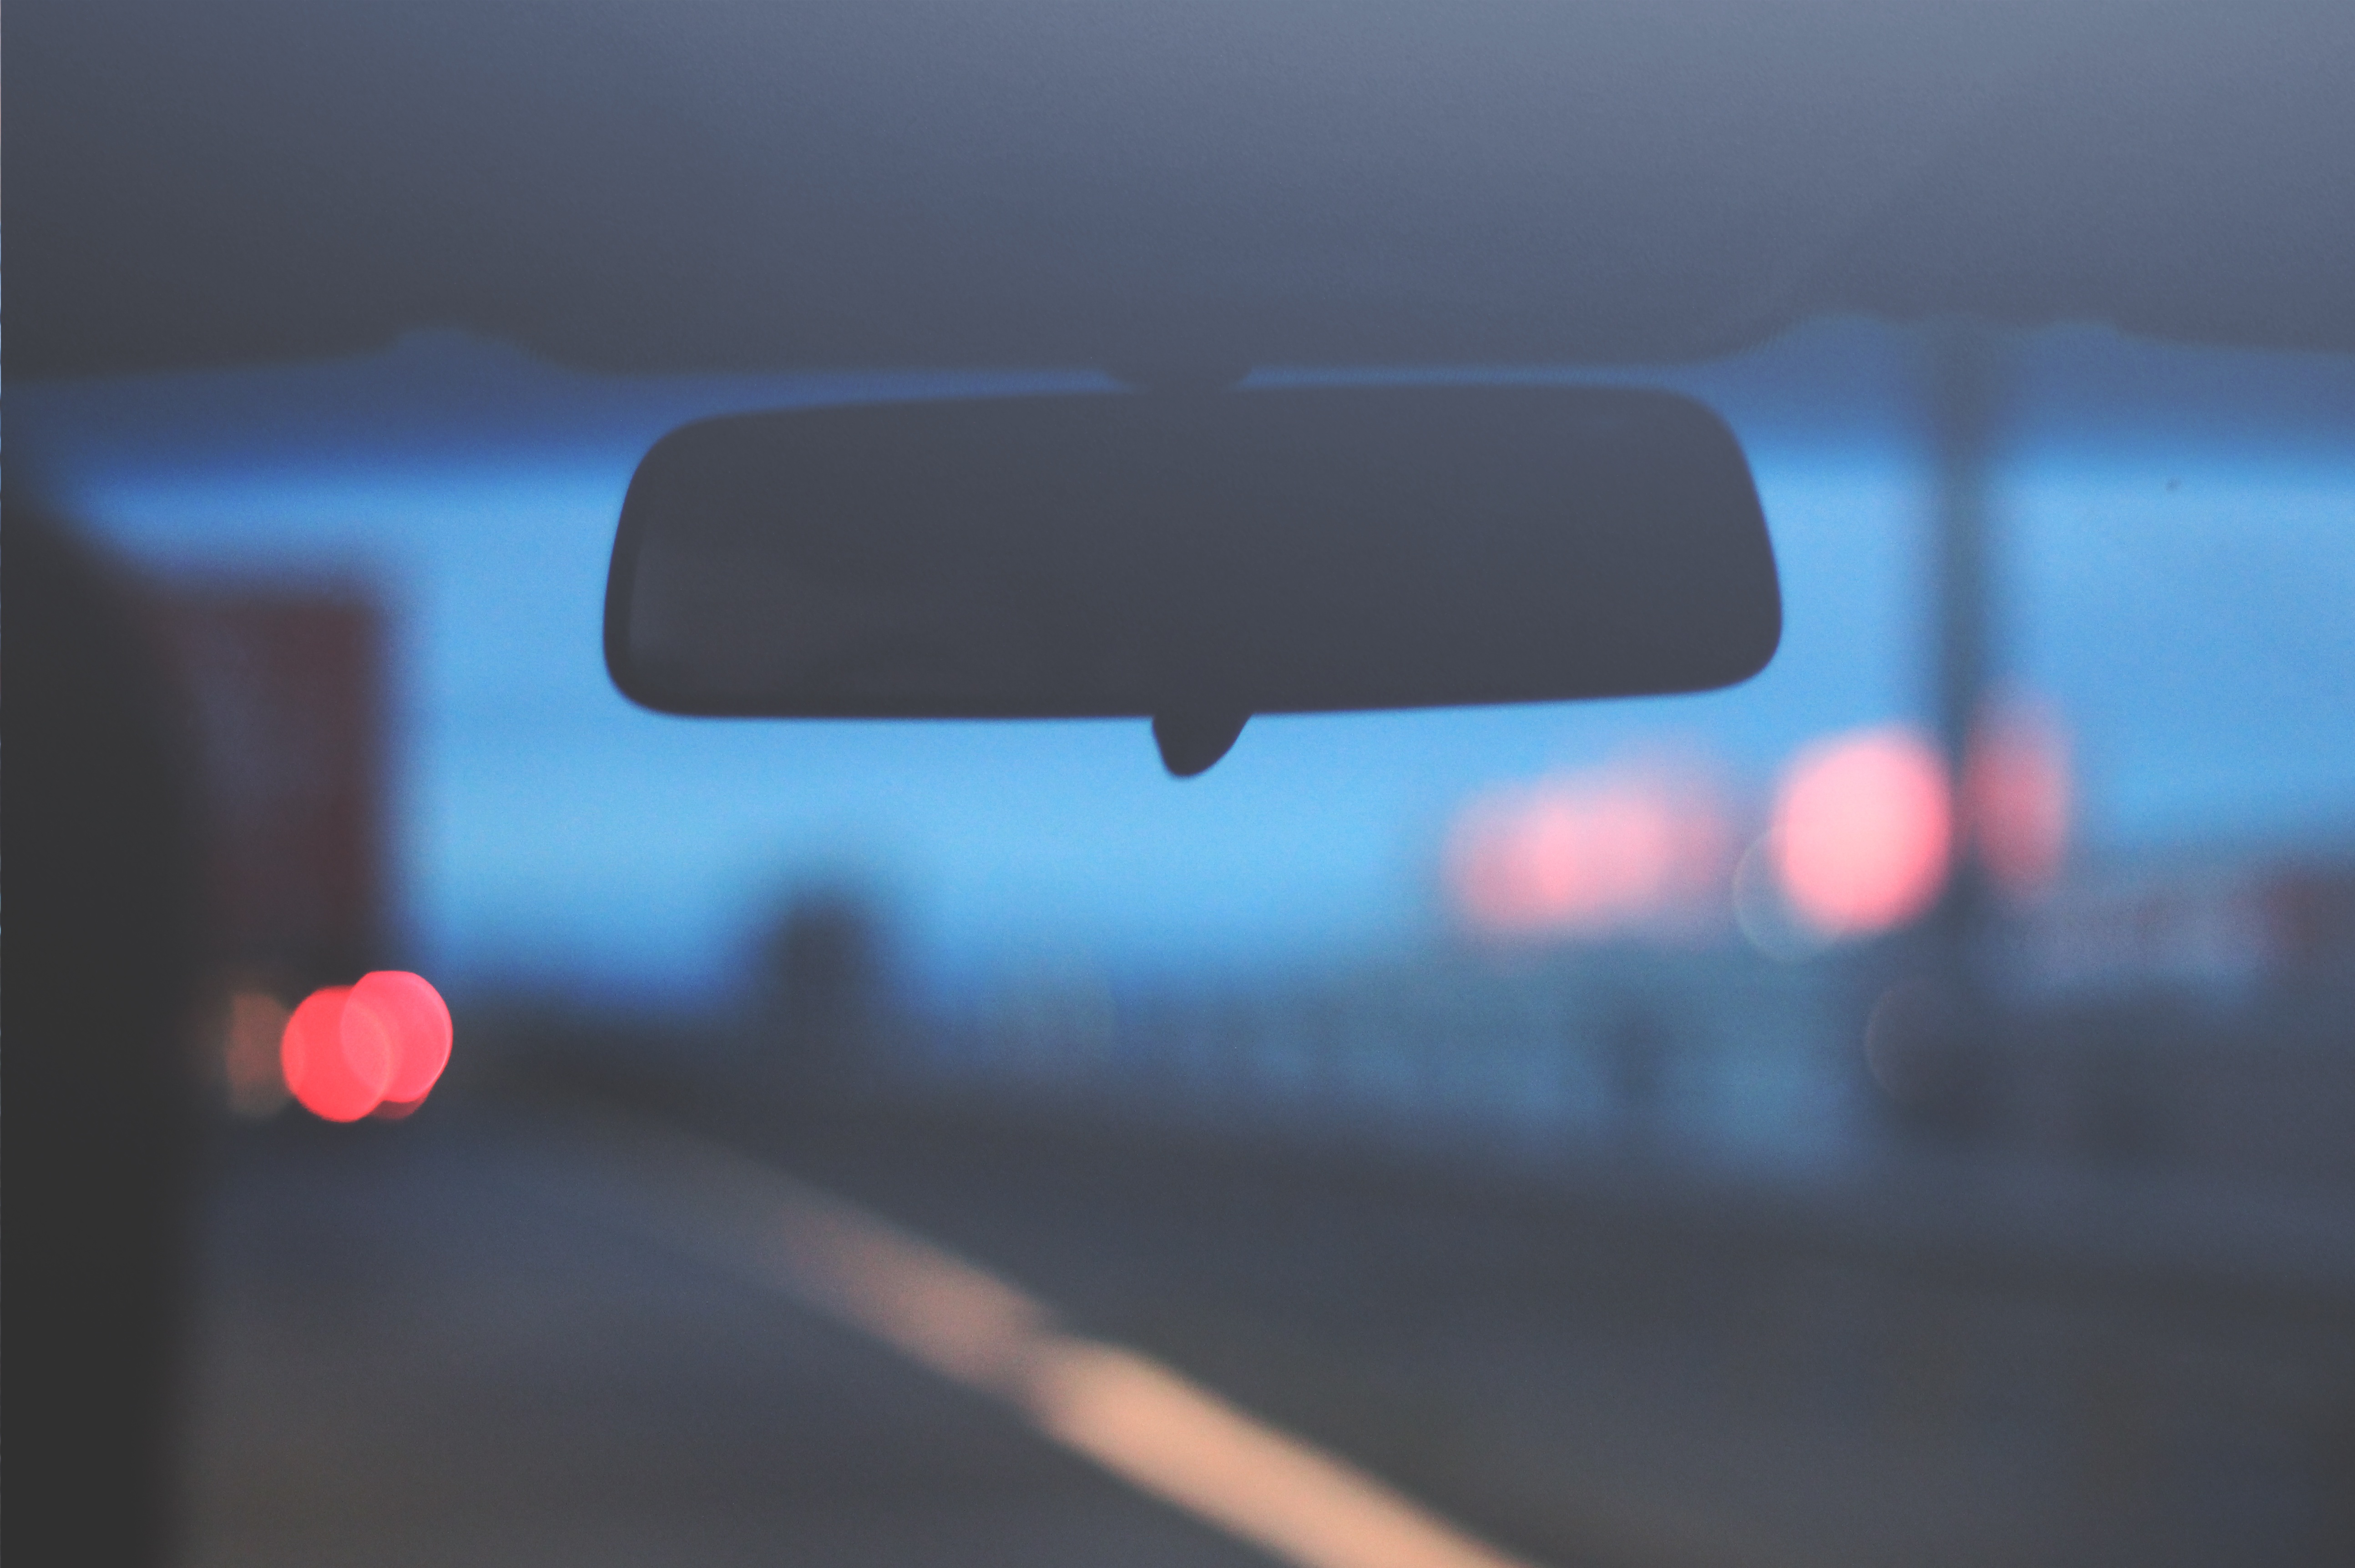
light, driving, reflection, red, color, lighting, shape, automotive exterior